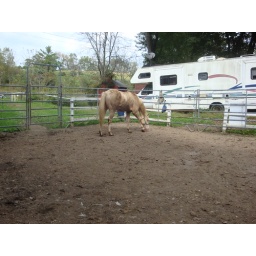
broker owned horse in QT scheduled to leave to go home Monday. He loves to roll in the dirt and cover himself.